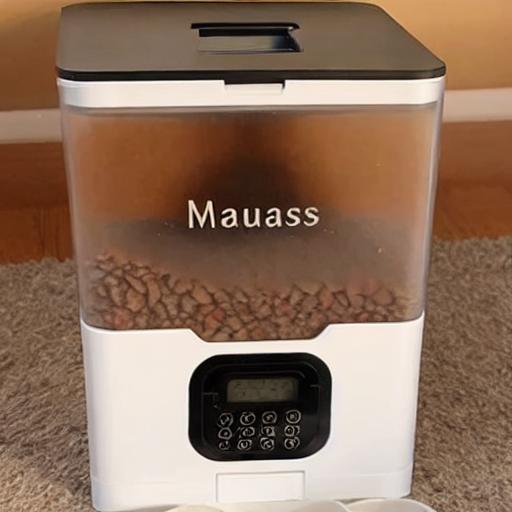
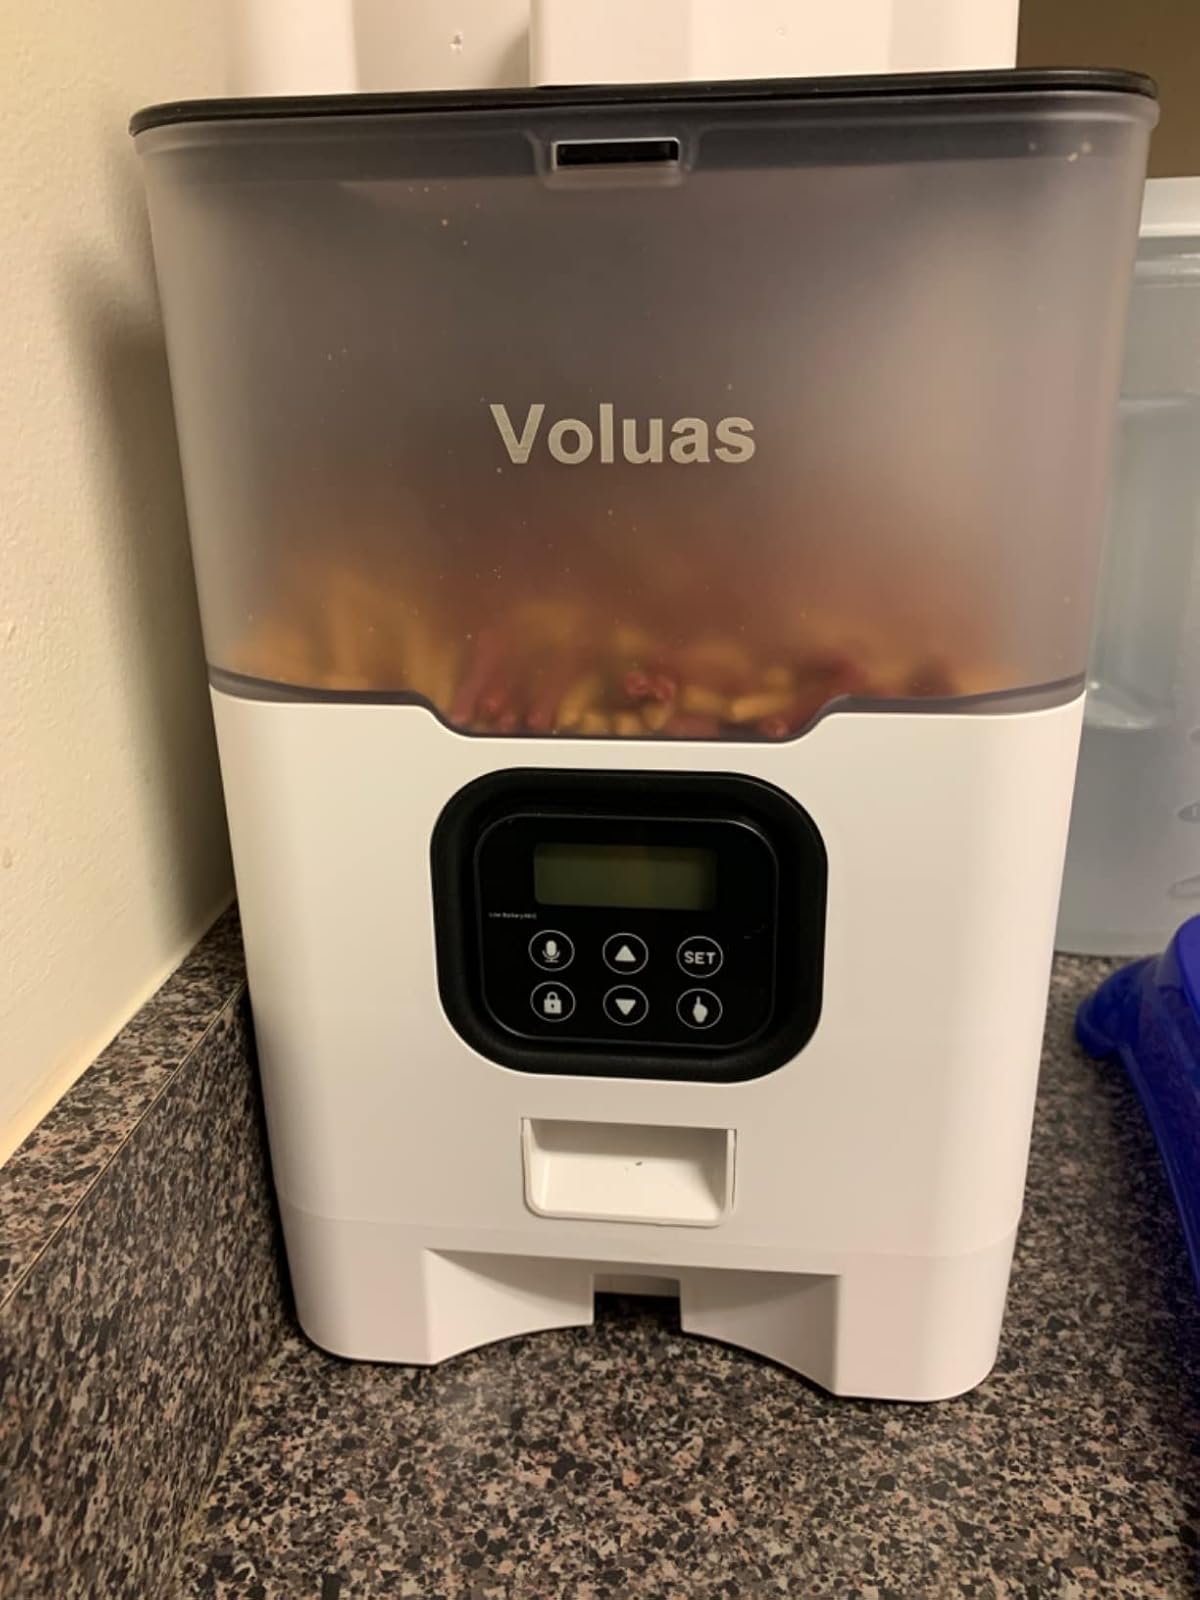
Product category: items_feeder
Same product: no